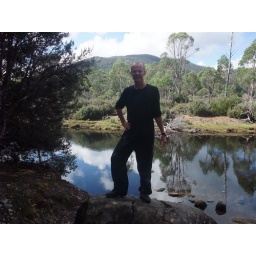
Me at the end of the walk standing on a rock near the river that flows into the lake.